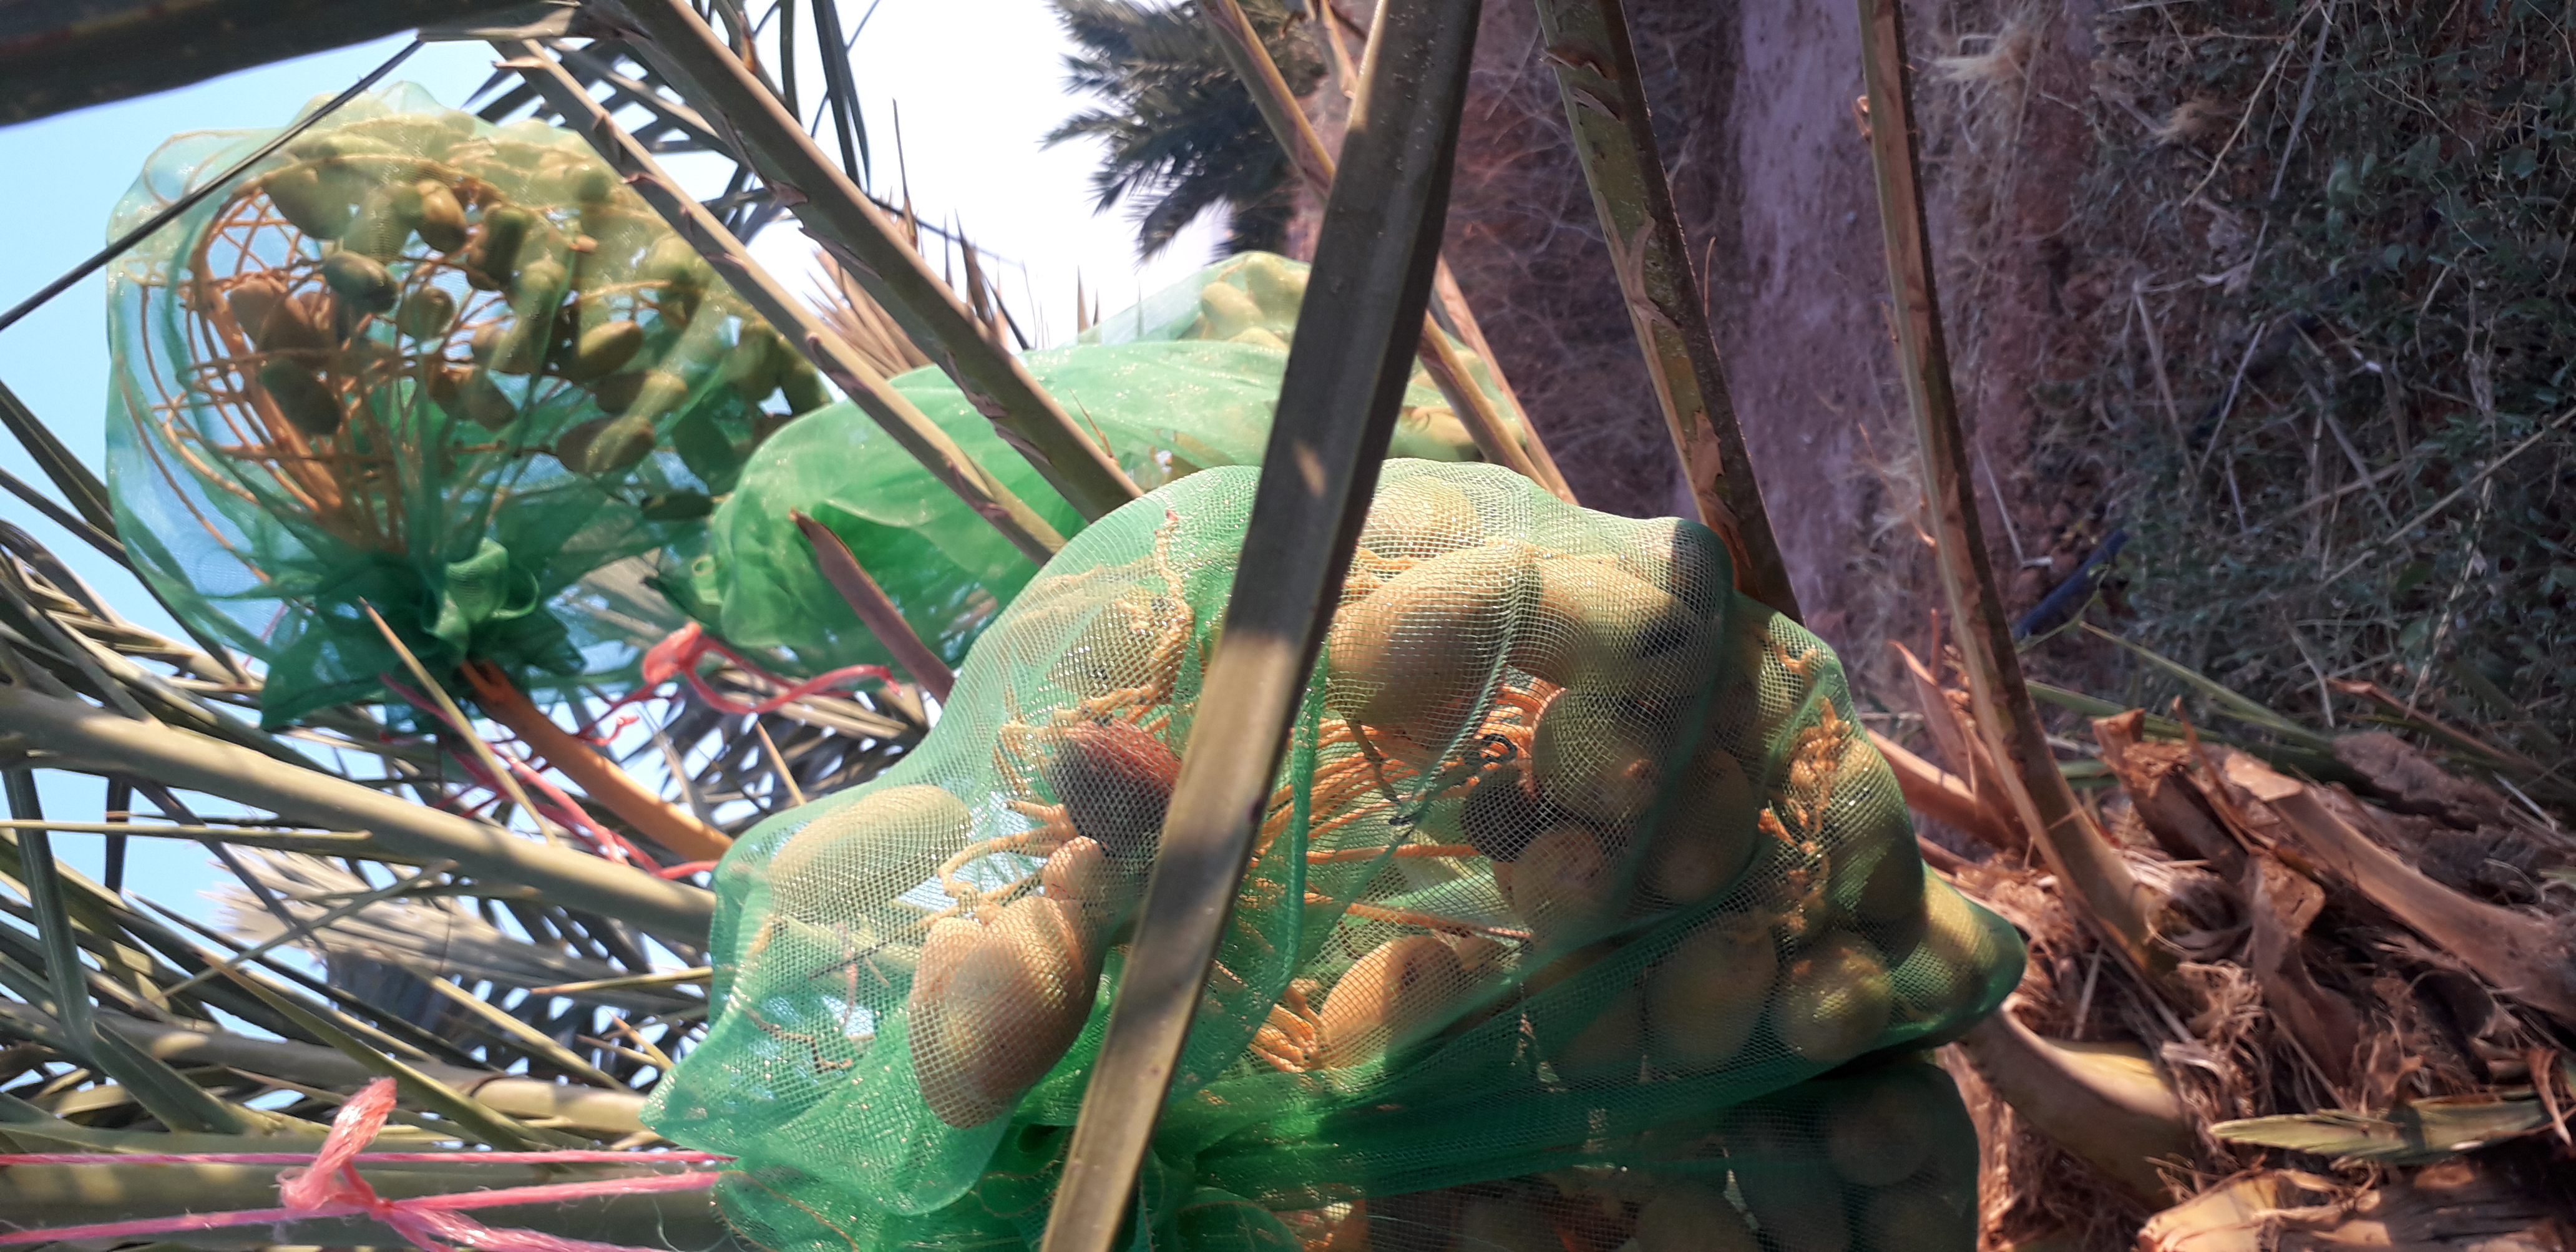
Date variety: Boumajhoul